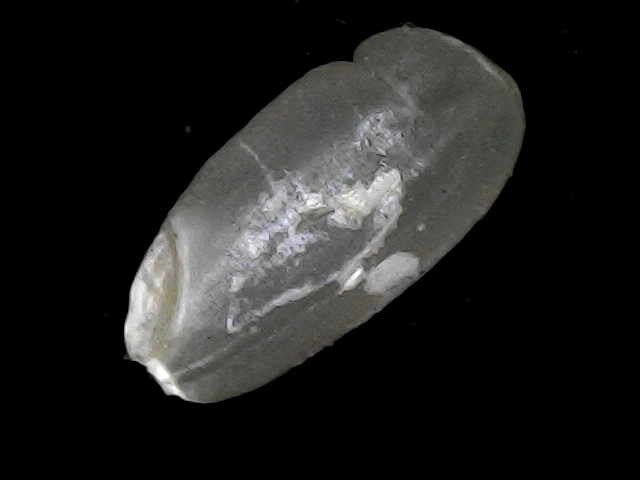
Rice variety: BD52